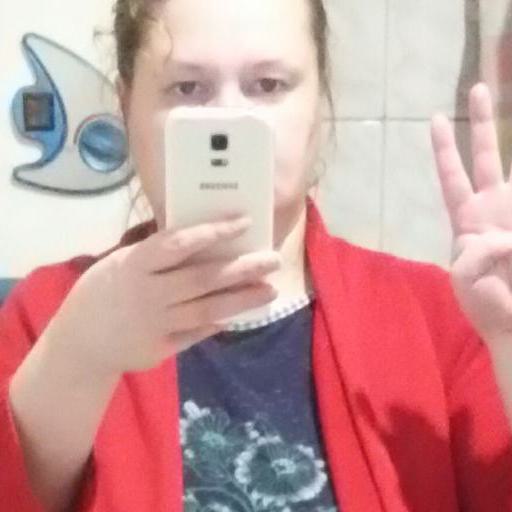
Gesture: no_gesture